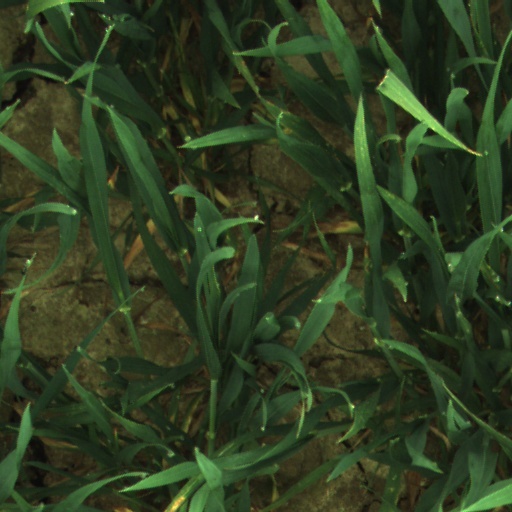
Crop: wheat